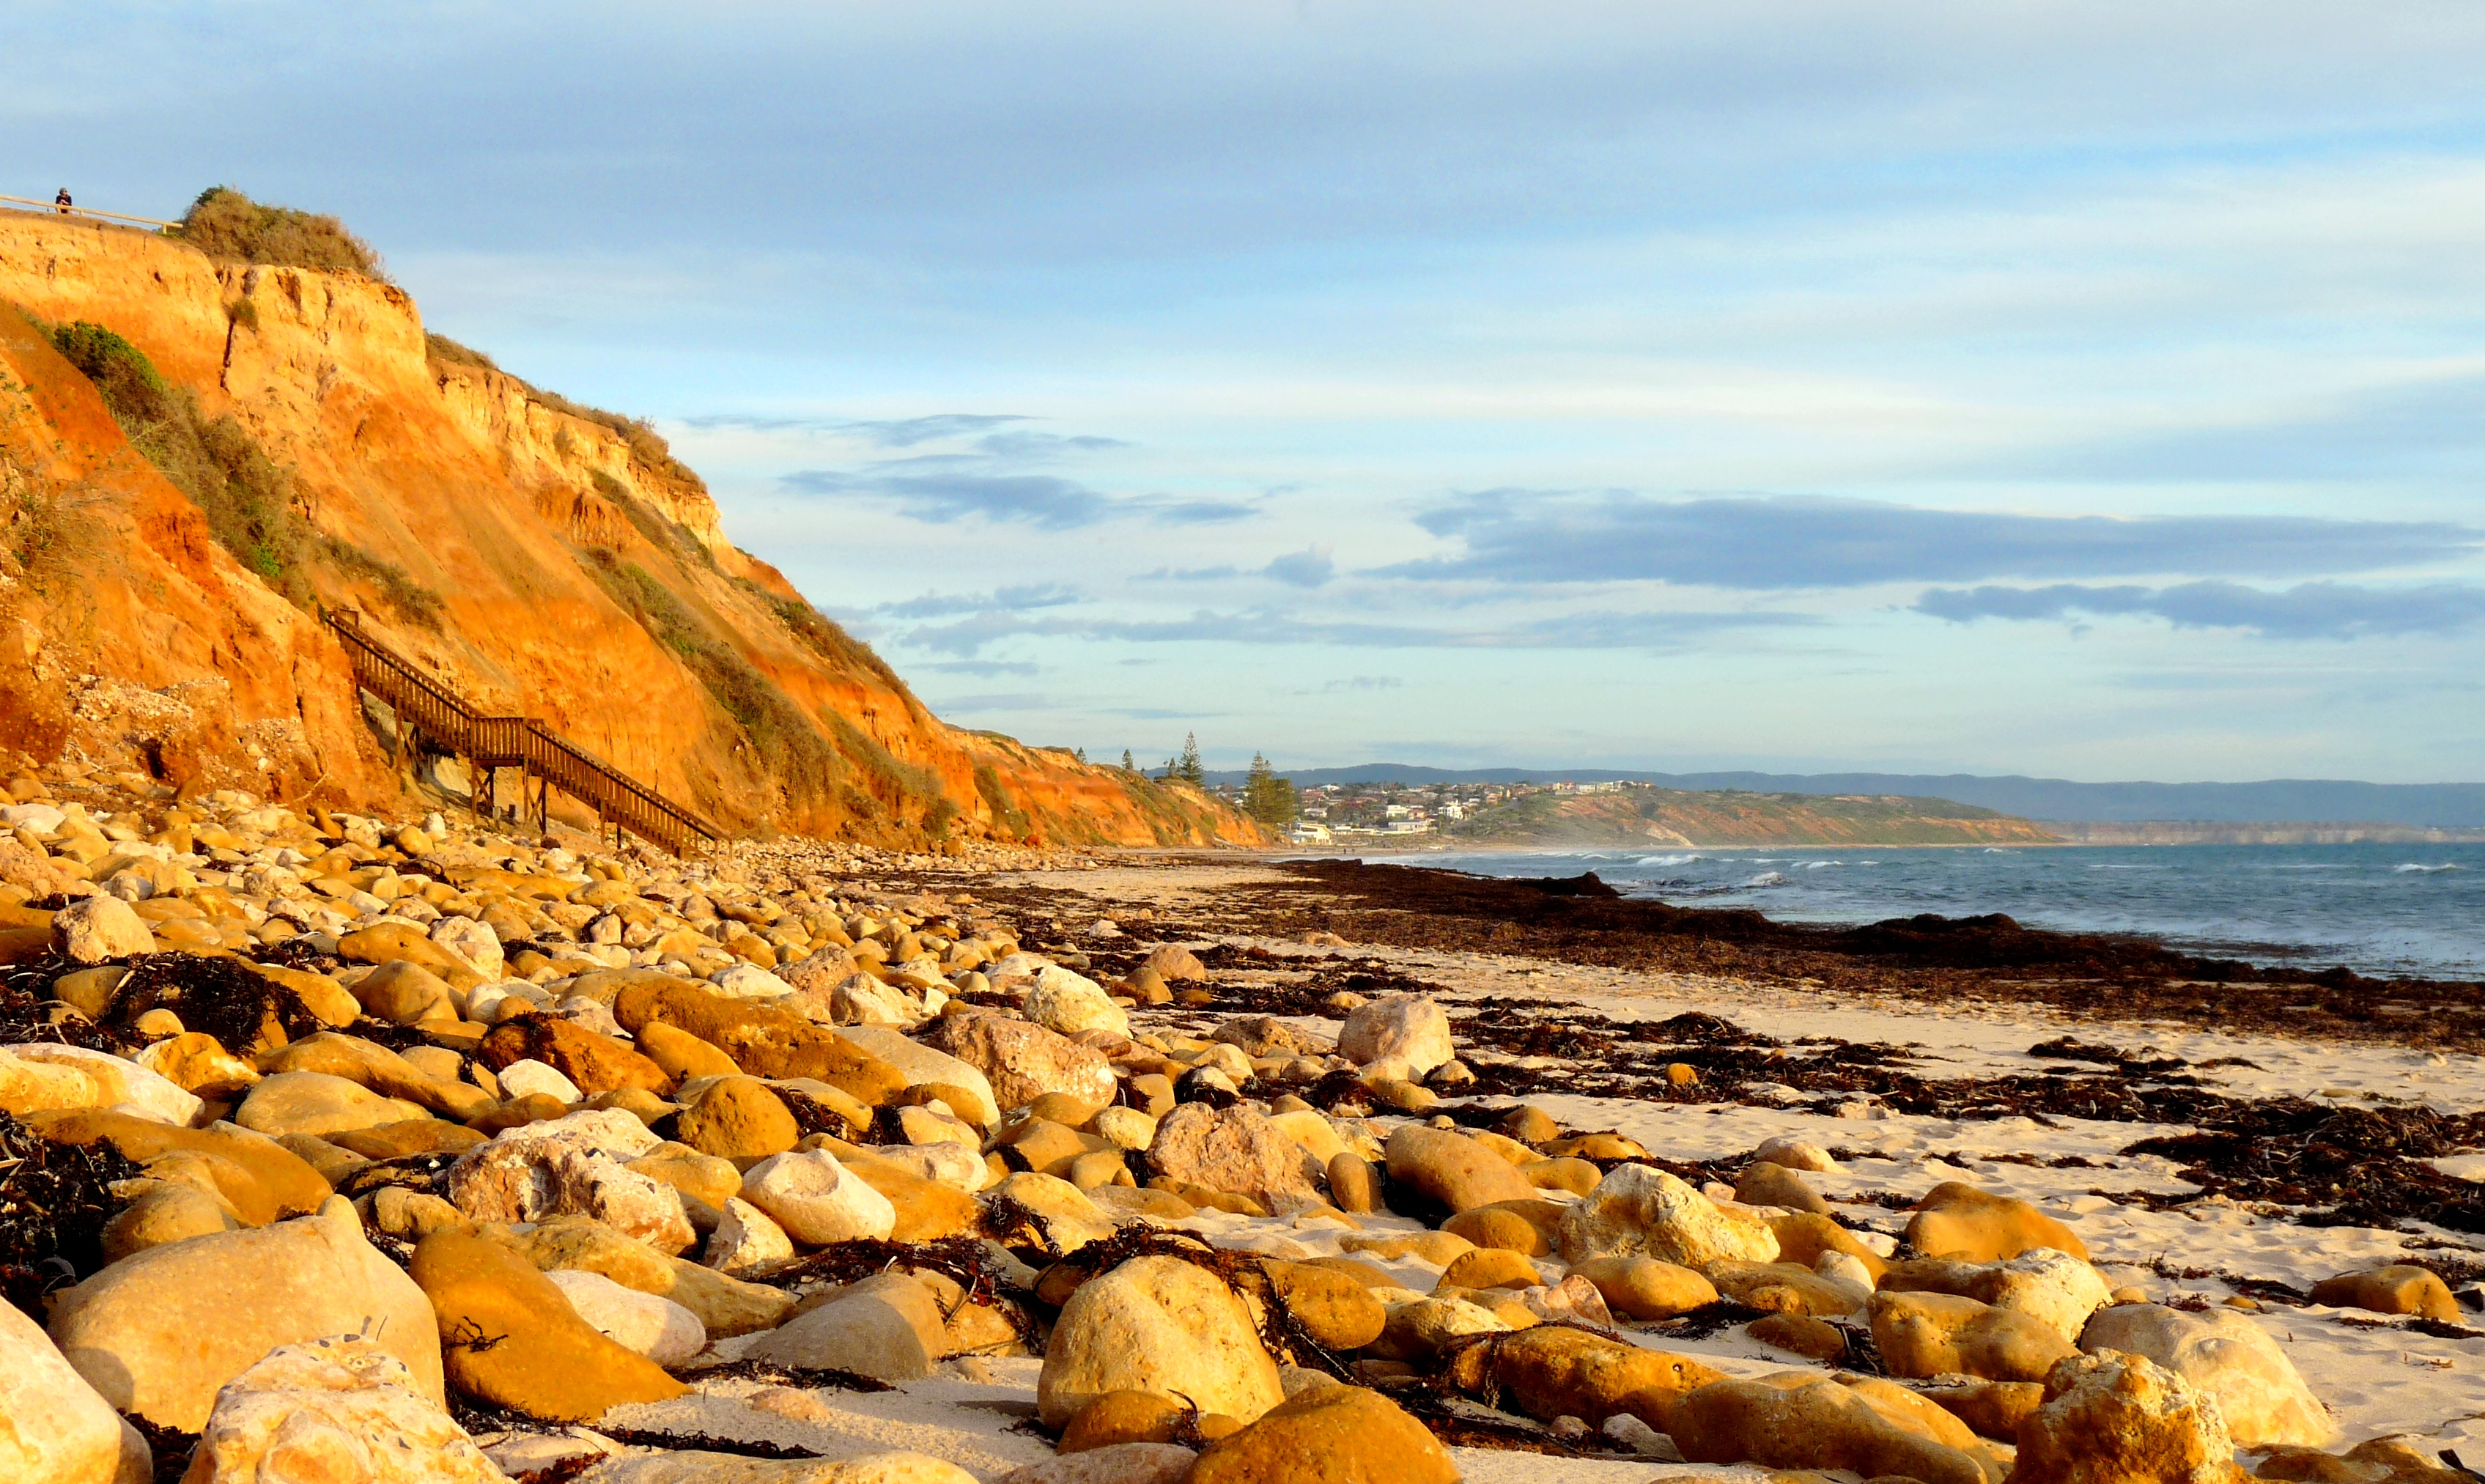
beach, landscape, sea, coast, sand, rock, ocean, shore, wave, formation, cliff, cove, bay, terrain, material, body of water, geology, adelaide, 2010, cape, wadi, landform, natural environment